Impressionism

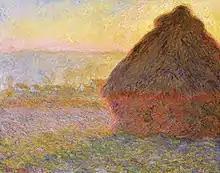
Claude Monet, "Haystacks, (sunset)", 1890–1891, Museum of Fine Arts, Boston

During the 1860s, the Salon jury routinely rejected about half of the works submitted by Monet and his friends in favour of works by artists faithful to the approved style. In 1863, the Salon jury rejected Manet's "The Luncheon on the Grass" primarily because it depicted a nude woman with two clothed men at a picnic. While the Salon jury routinely accepted nudes in historical and allegorical paintings, they condemned Manet for placing a realistic nude in a contemporary setting. The jury's severely worded rejection of Manet's painting appalled his admirers, and the unusually large number of rejected works that year perturbed many French artists.